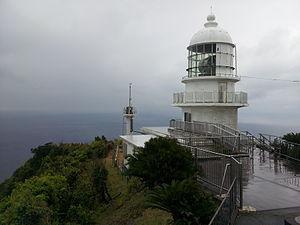
Le cap Toi est un site naturel de la préfecture de Miyazaki, situé sur la côte du Nichinan du Japon bordant l’océan Pacifique. Le site est réputé pour sa beauté et pour les chevaux sauvages qui l'arpentent librement. Une bande de terre au cœur du cap Toi comprenant le mont Ōgi et la colline Komatsu, sont classés monument naturel national par l'agence pour les Affaires culturelles.